Mustafa İslamoğlu

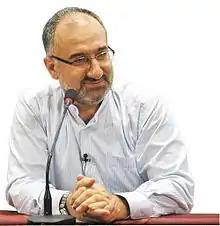

Mustafa İslamoğlu (born 28 October 1960, in Develi, Kayseri), is a Turkish theologian, poet, writer. He also appears in religious shows of Diyanet TV.